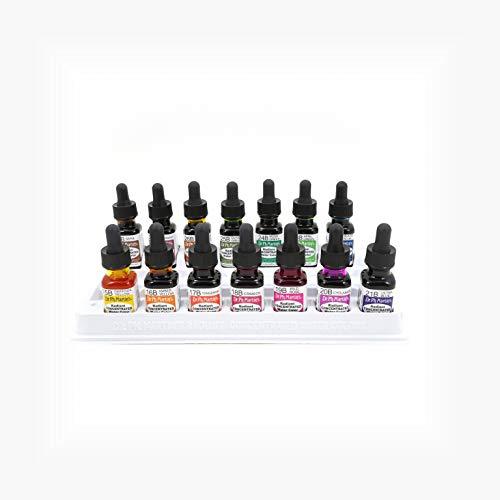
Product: Dr. Ph. Martin's Radiant Concentrated Water Color, 0.5 oz, Set of 14 (Set B)
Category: Arts, Crafts & Sewing | Painting, Drawing & Art Supplies | Painting | Paint Finishes
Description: Set of 14, 0.5 oz glass bottles with droppers and palette.
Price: $38.27
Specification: ProductDimensions:11x6.2x1.5inches|ShippingWeight:1.68pounds(Viewshippingratesandpolicies)|Itemmodelnumber:RADI05OZSETB|ASIN:B001G7PDAI